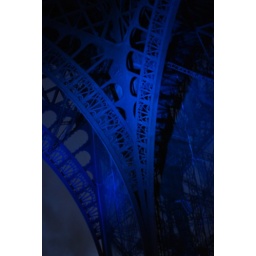
I must prefer the tower in blue than its usual orange color. (DSC_1215)